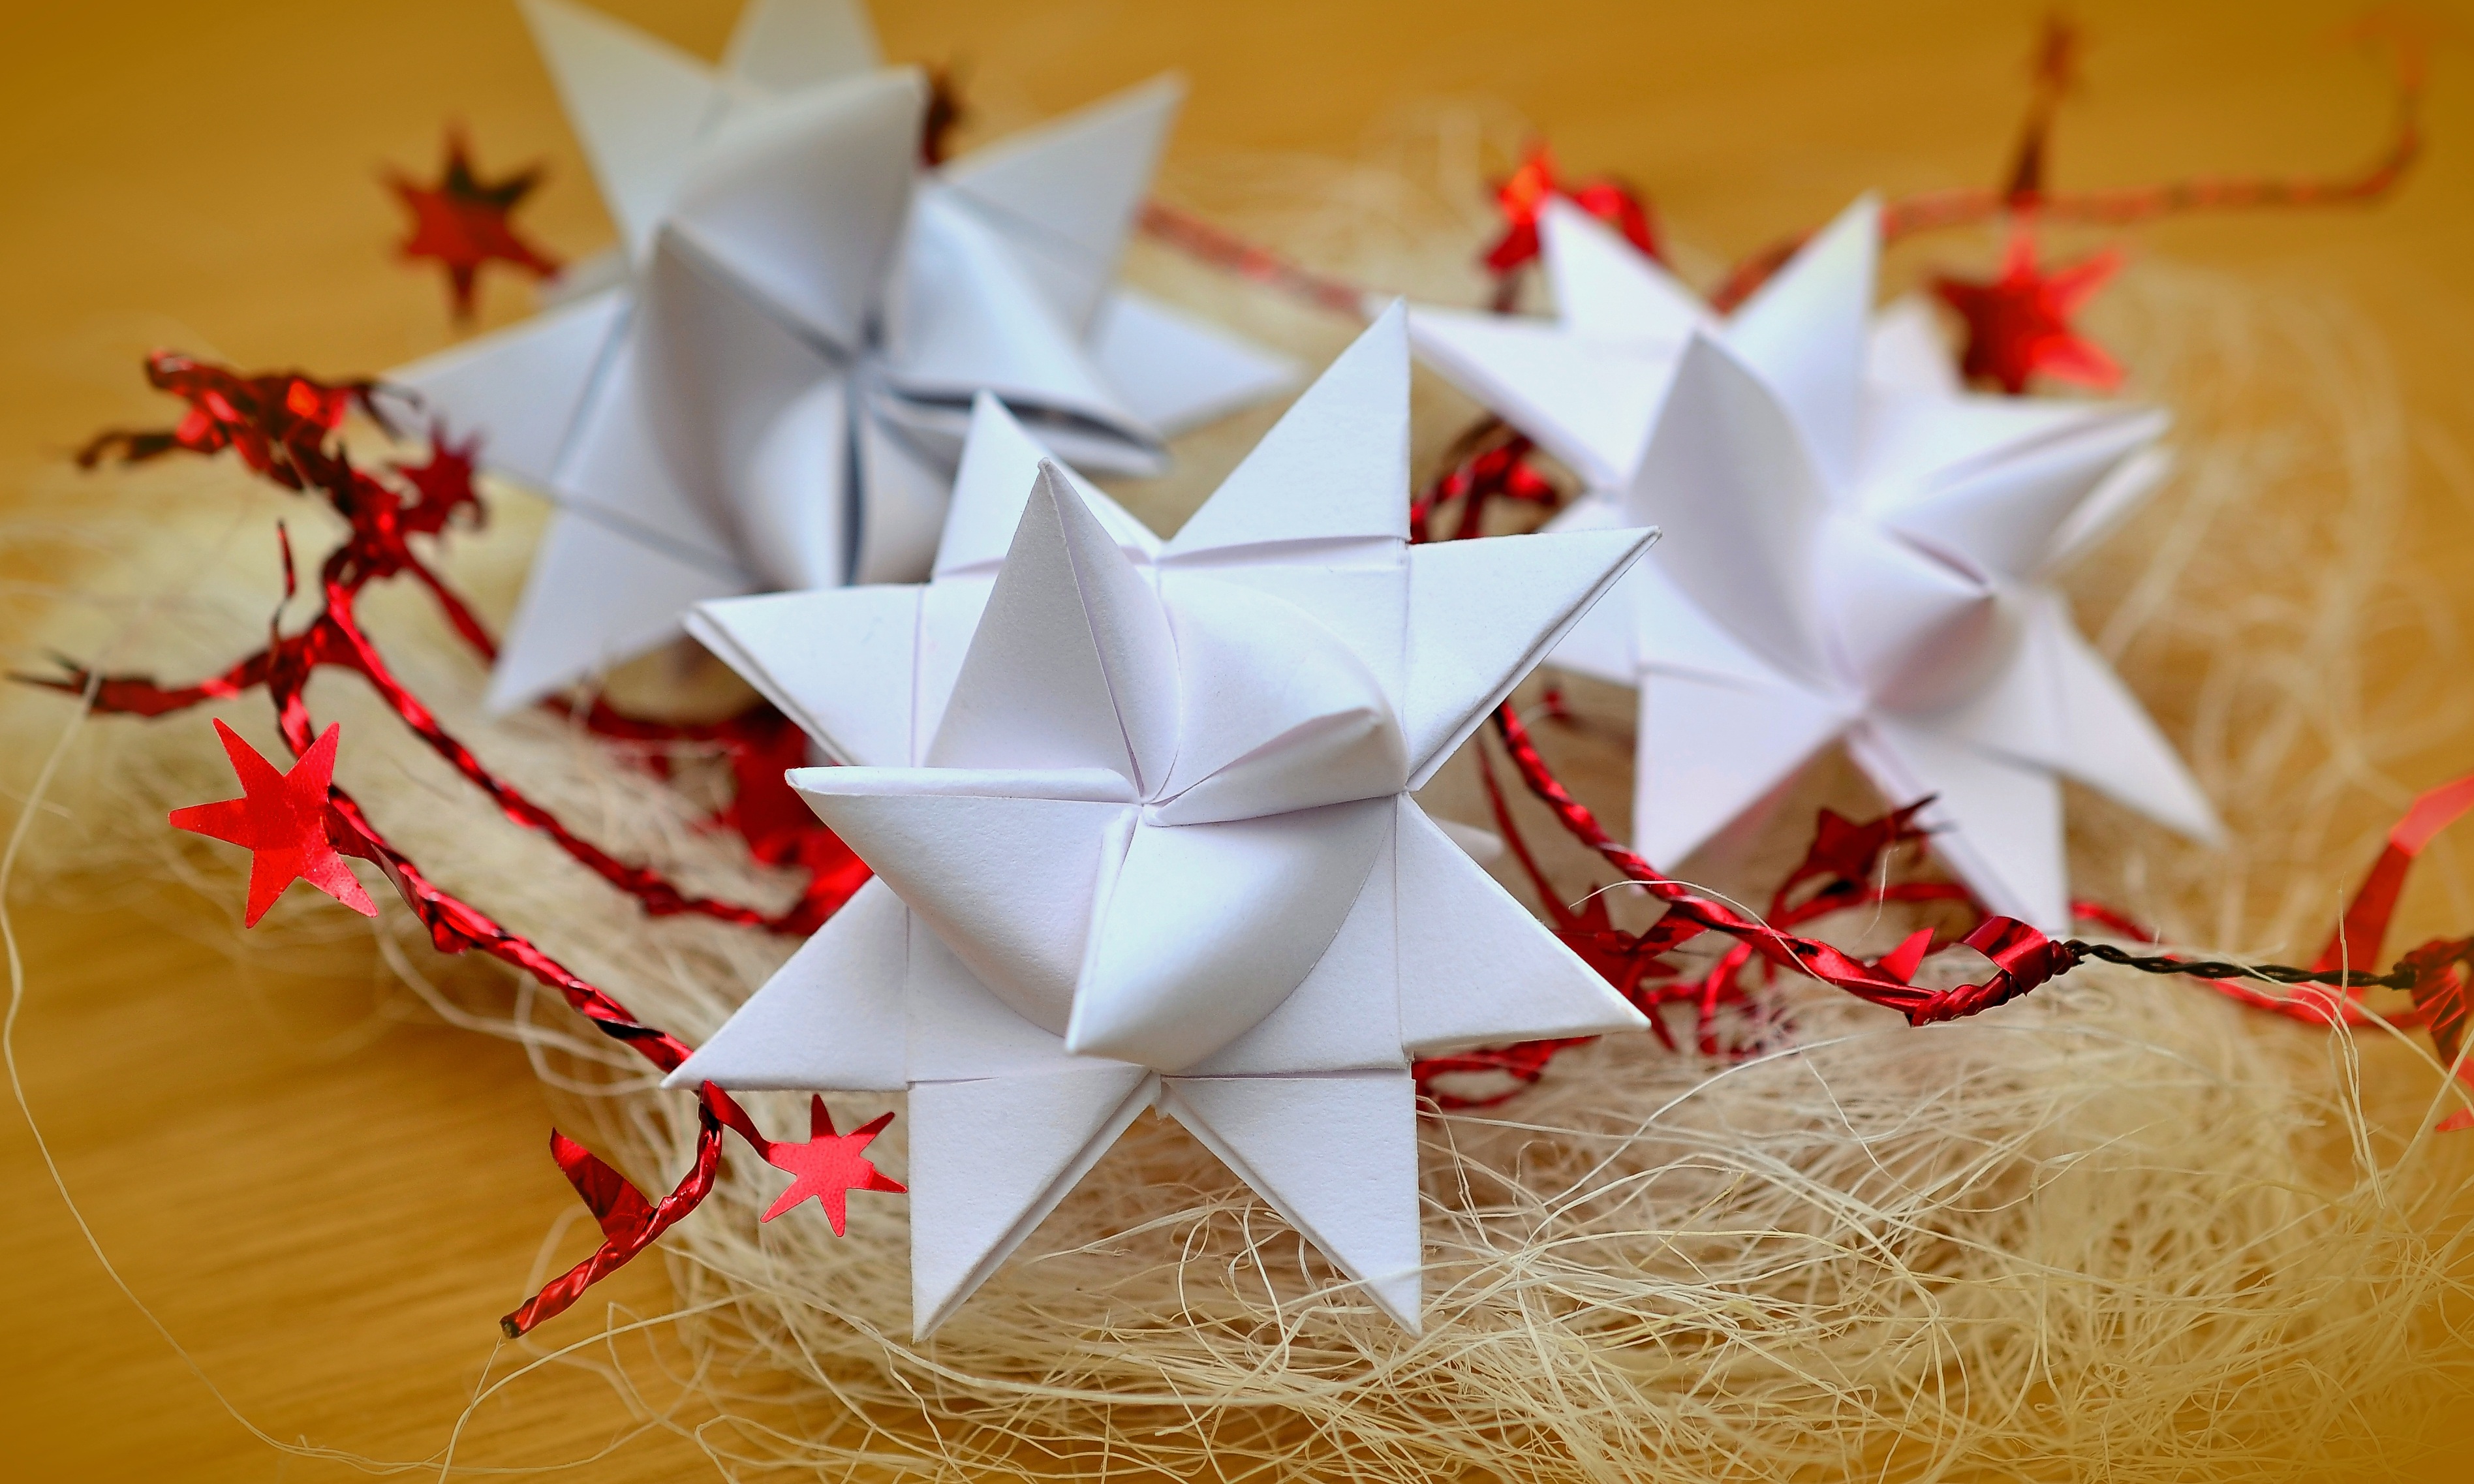
wheel, star, flower, petal, decoration, christmas, paper, christmas decoration, art, fold, origami paper, froebelsterne